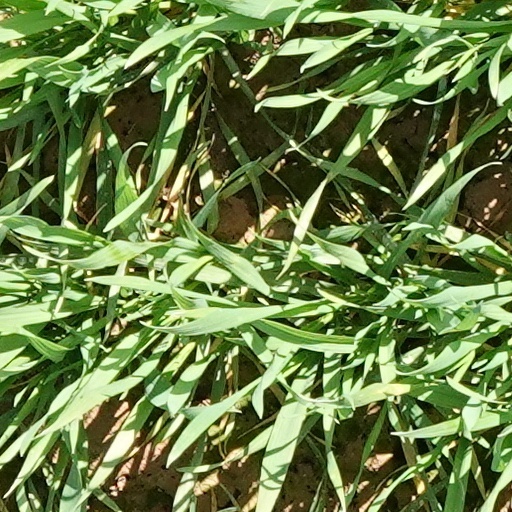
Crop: wheat